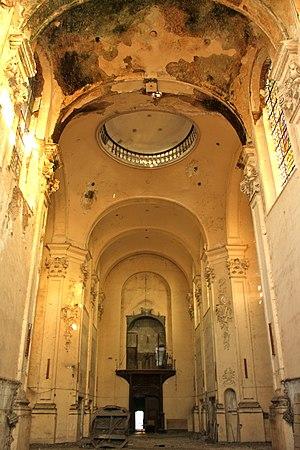
vue vers la nef
L’église Sainte Marguerite est une église de style néoclassique, située sur la place de Lille à Tournai. Elle est érigée en 1756 par les chanoines de Saint Médard à la suite de l’incendie du bâtiment précédent datant du XIVᵉ siècle. Cette église a régulièrement changé de propriétaire et de statut revêtant tantôt la fonction paroissiale, tantôt la fonction abbatiale. Elle est aujourd’hui désacralisée et fermée au public depuis la suppression de la paroisse en 1968. La tour médiévale et le porche néoclassiques ont été classés en 1936.